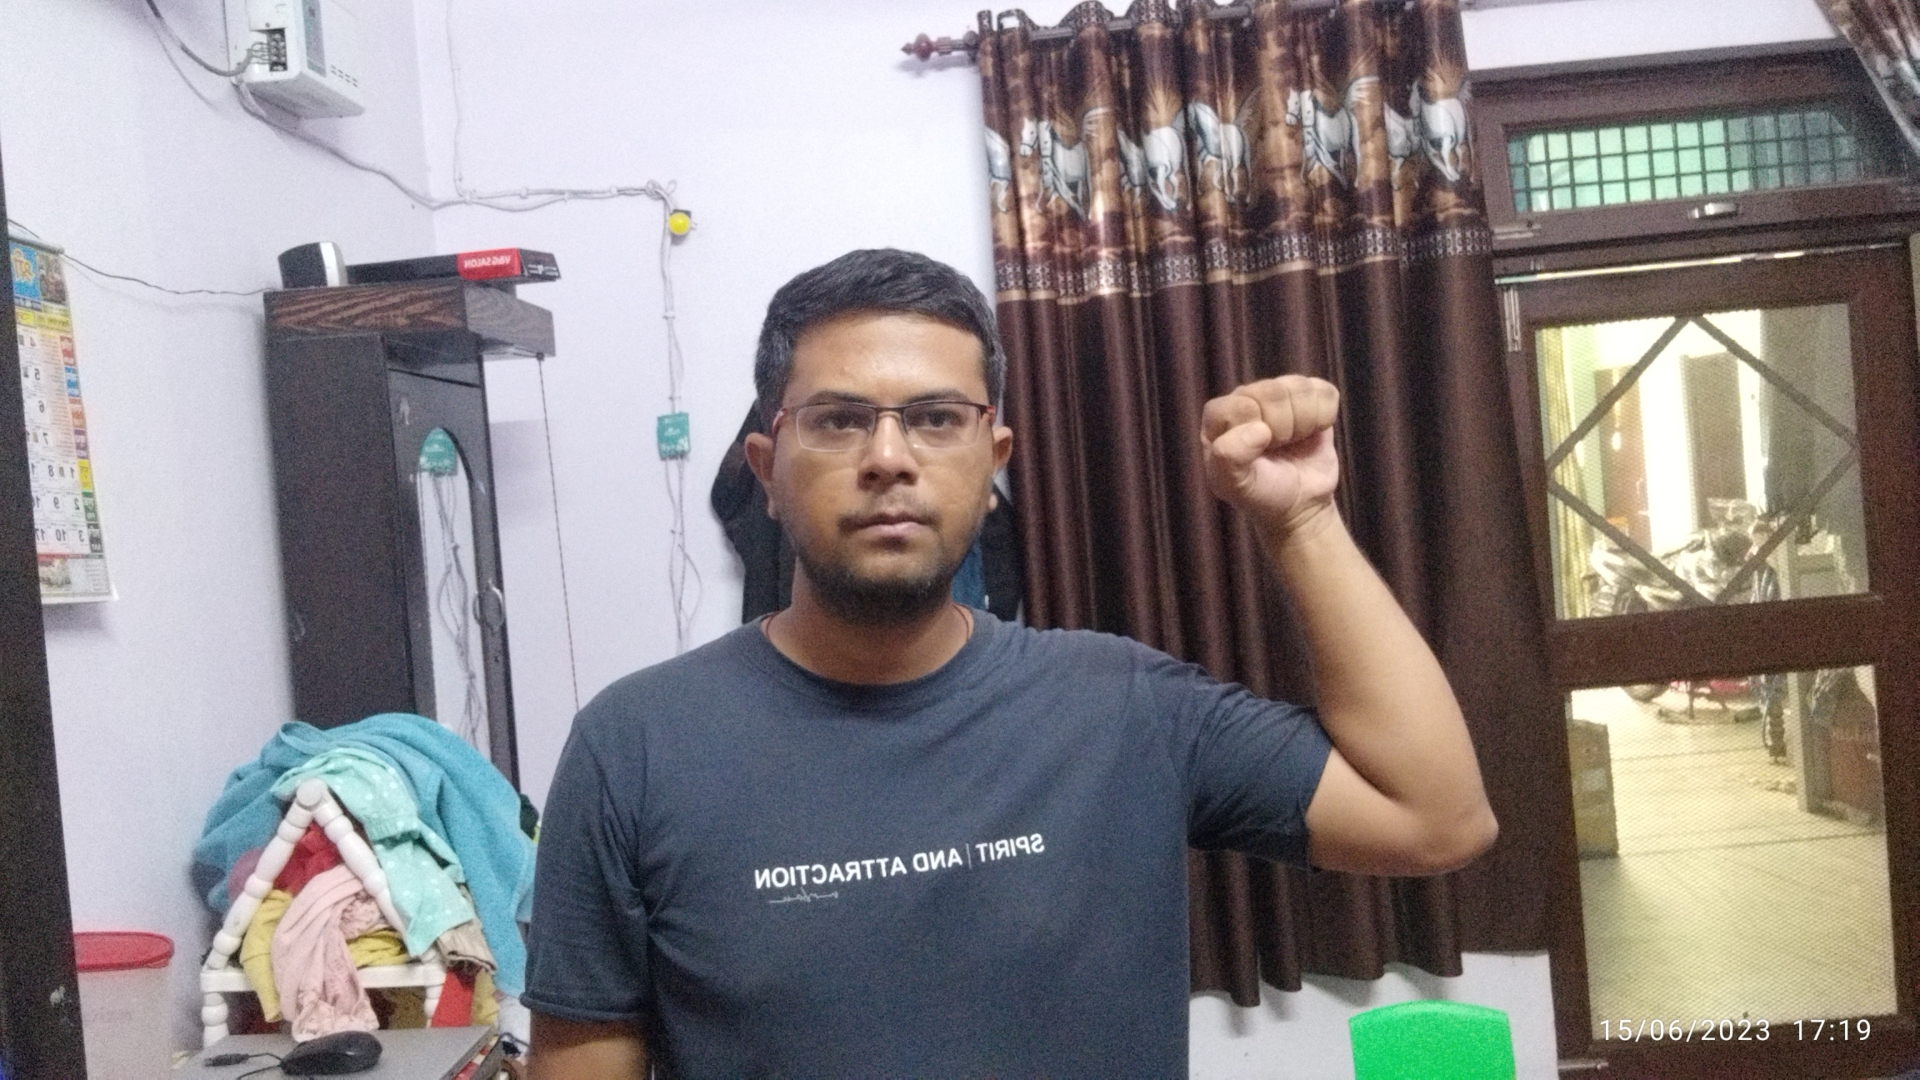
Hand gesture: fist